Star Flyer

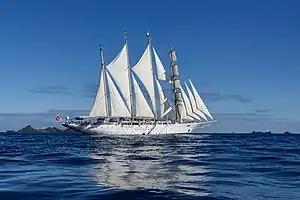
Four-masted barquentine, "Star Flyer", off Saint Barthélemy in the Caribbean.

Star Flyer is a four masted barquentine built as a cruise ship, and operated by Star Clippers Ltd of Sweden. A luxury vessel, "Star Flyer" is a sister ship to "Star Clipper". Both sailed under the Luxembourg flag until 2010, and now sail under the Maltese flag.